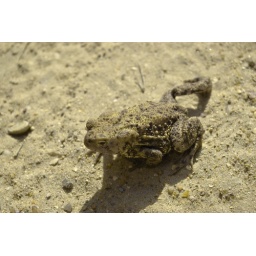
Just sitting in the road with it's leg out...